Francis Pugh House

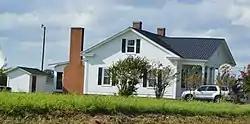
Distant view from the south

Francis Pugh House is a historic home located near Clinton, Sampson County, North Carolina. It was built about 1850, and is a one-story, double-pile center hall plan, Greek Revival style frame dwelling. It has a cross gable roof, brick pier foundation, and is sheathed in weatherboard. The front facade features a large, three bay gable front porch, supported by six Doric order pillars and two pilasters. It was restored in 1972 for an antique store.